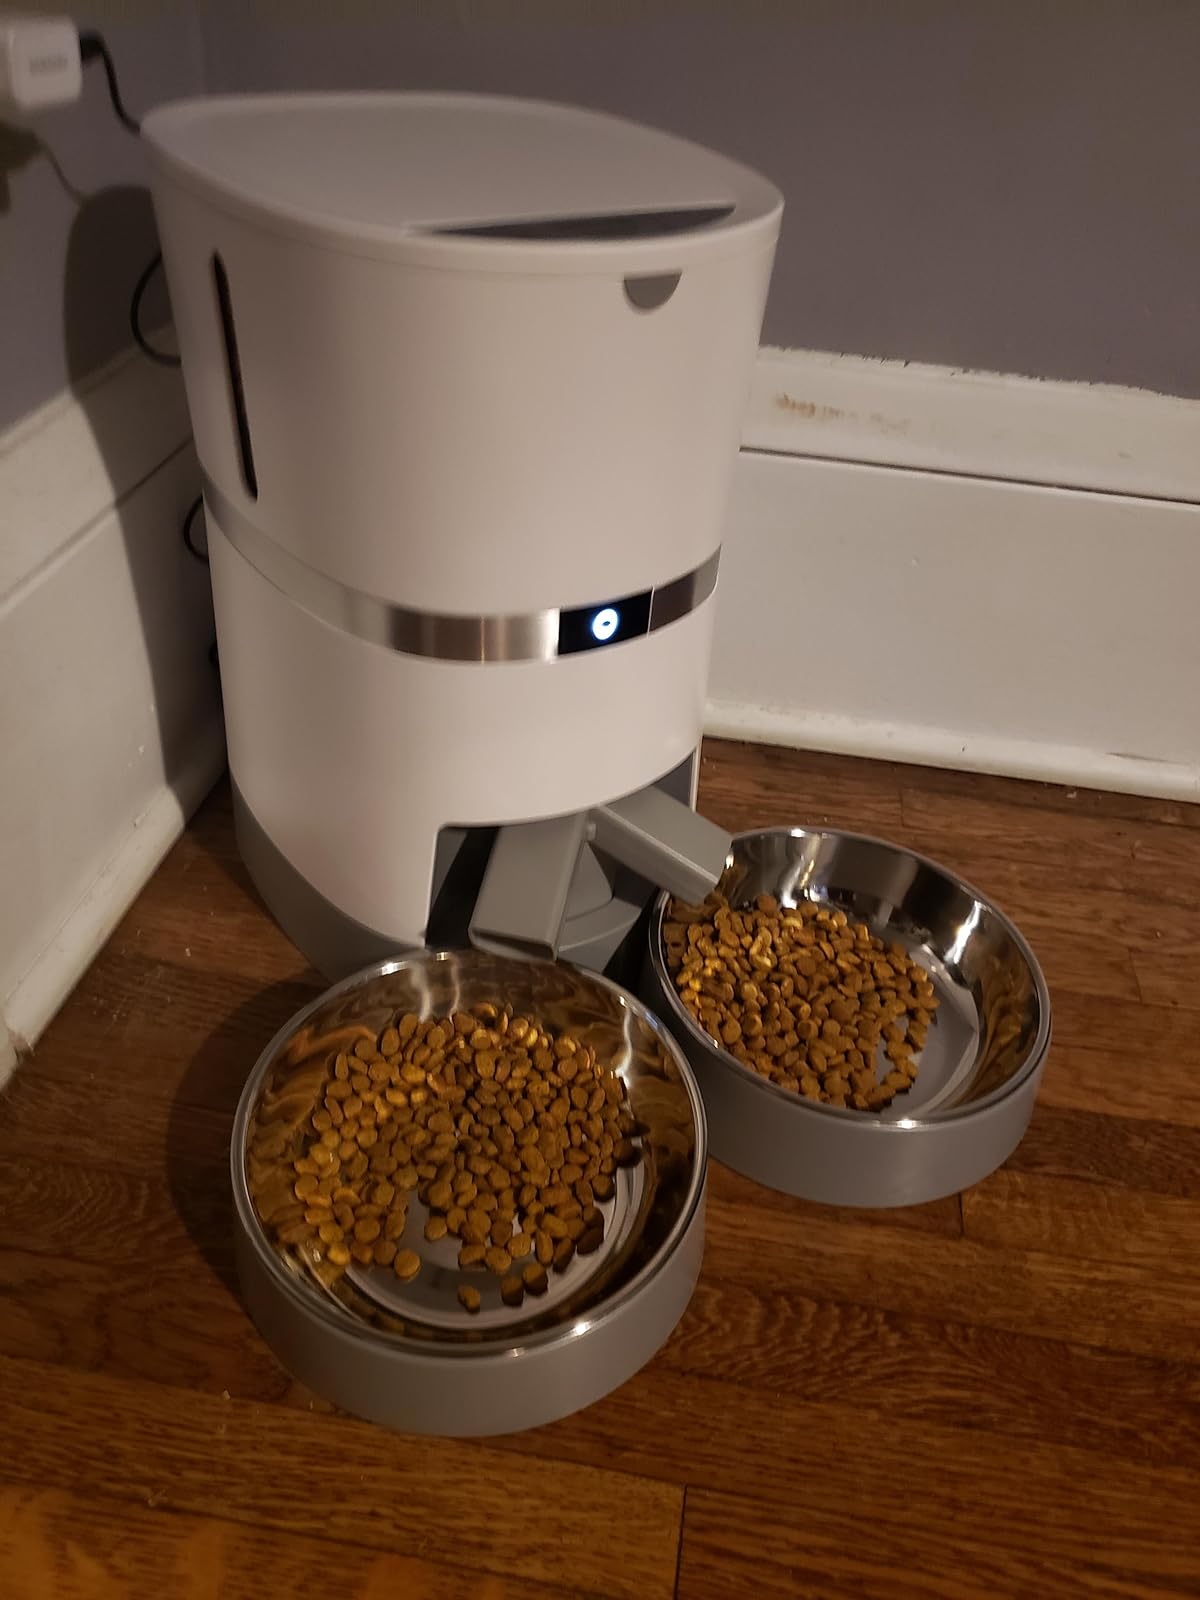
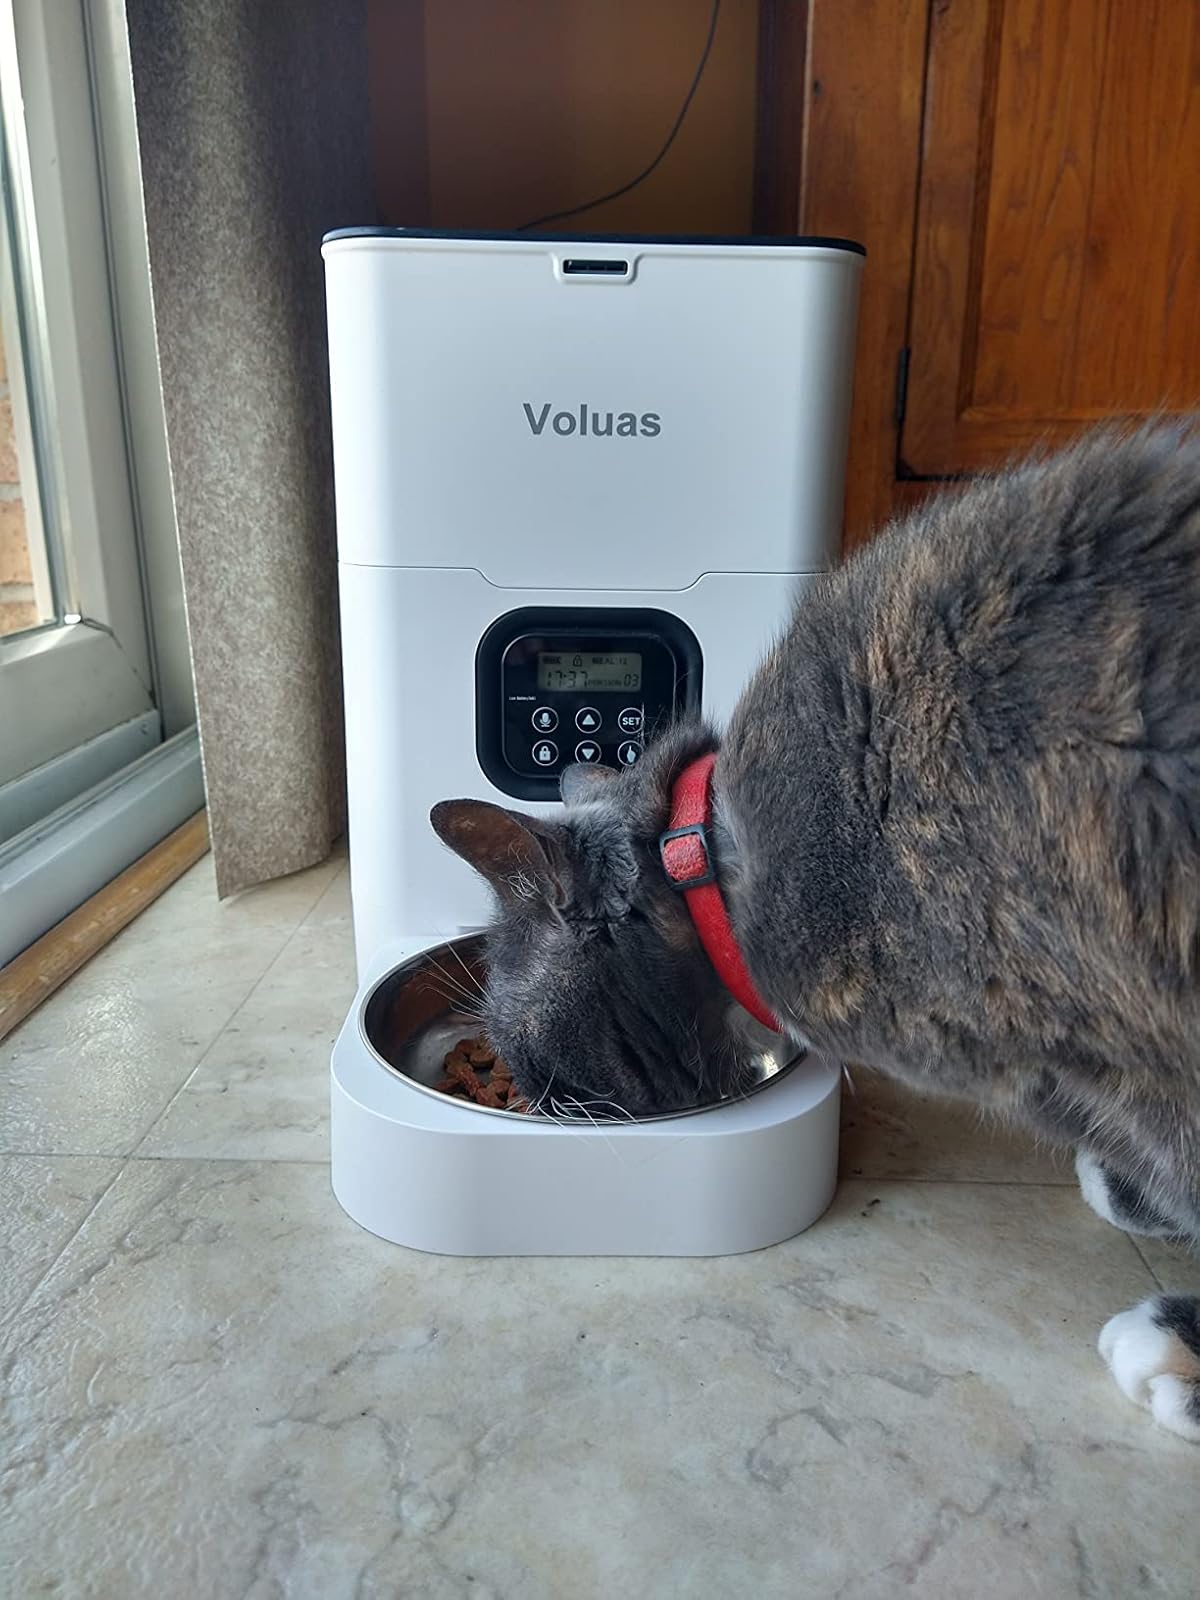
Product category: items_feeder
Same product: no